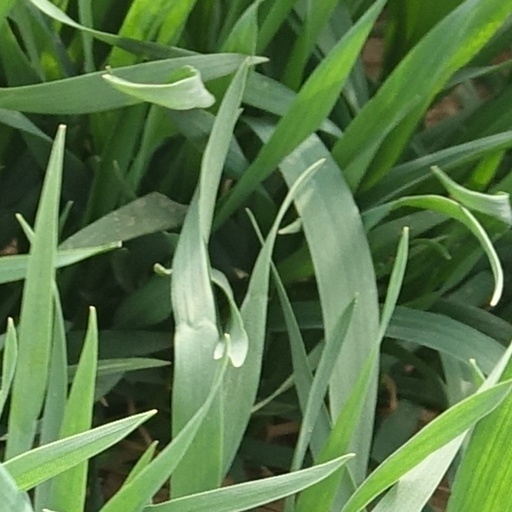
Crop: wheat